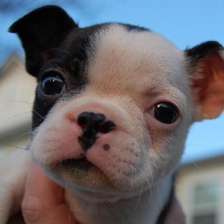
Label: animals